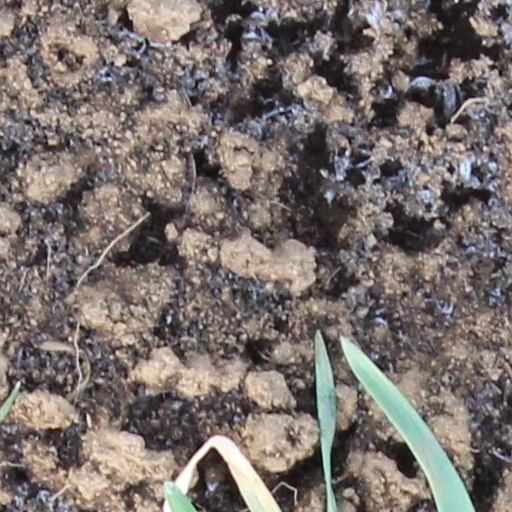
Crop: wheat